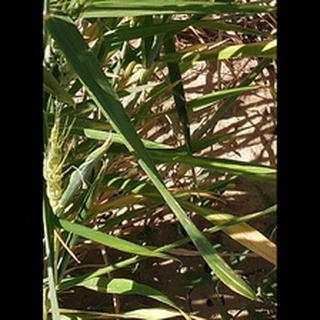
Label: healthy_wheat